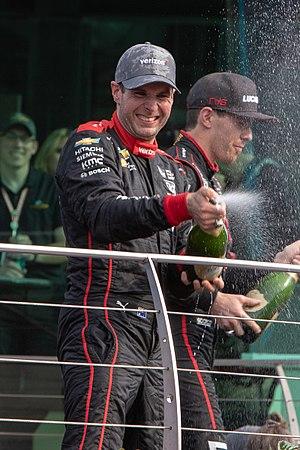
Will Power est un pilote automobile australien. Il évolue depuis 2008 dans le championnat IndyCar Series. Il est champion en 2014.